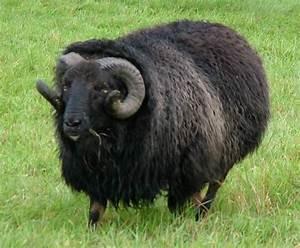
sheep